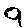
Label: 9